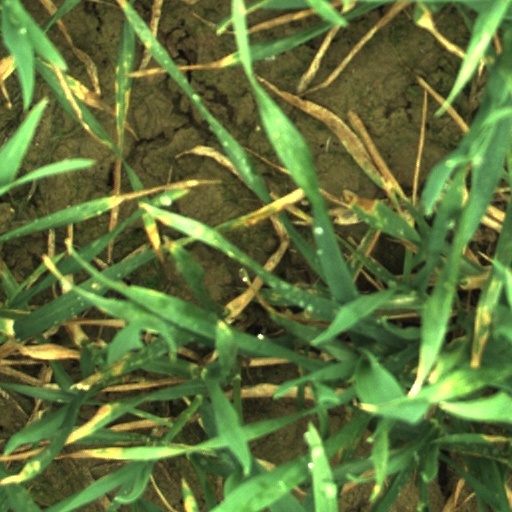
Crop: wheat